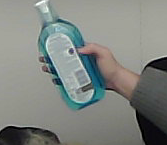
Product: sensodyne_mouthwash